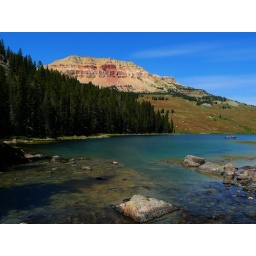
Came across this lake by the road and had to grab a shot.